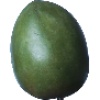
Label: mango